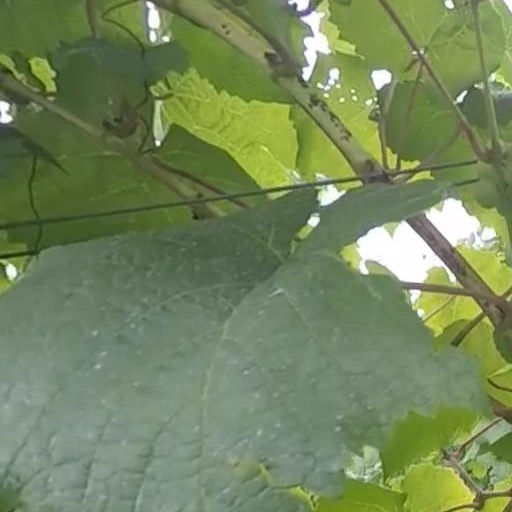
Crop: grape